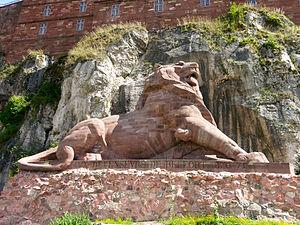
Le Lion de Belfort
La liste des plus hautes statues de France recense les plus hautes statues situées au France en se basant sur leur hauteur hors piédestal.
Belfort est une ville stratégique située sur la Porte d'Alsace, une trouée entre le sud des Vosges et le massif du Jura. Lorsqu'au début de la guerre franco-prussienne, l'Armée du Rhin est mise en déroute dans le nord de l'Alsace, puis que Strasbourg est prise le 28 septembre, Belfort constitue le dernier rempart avant une invasion du centre de la France par les armées prussiennes qui pourraient prendre en tenaille les forces françaises, alors basées en Lorraine et en Champagne.
Les monuments aux morts de la guerre de 1870 constituent les premiers exemples français de monuments rendant hommage aux Morts pour la Patrie citant à égalité les hommes de troupe et les officiers. Les premiers furent élevés dès les années 1870.